Pompeo Targone

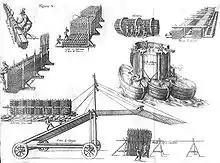
Machines for the Siege of Ostend developed by Pompeo Targone and G. Gamurini. Drawn by P. Giustiniano, "Delle guerre di Fiandra" libri VI, Antwerp, 1609.

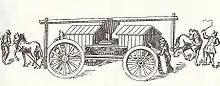
Pompeo Targone's field mill in Vittorio Zonca's treatise of 1607.

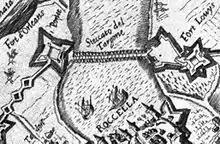
Seawall built by Pompeo Targone at the Siege of La Rochelle, 1627.

Pompeo Targone (1575 – c. 1630), son of a Venetian goldsmith, was an Italian engineer in the service of popes Clement VIII and Paul V. He built the ciborium tabernacle in the Blessed Sacrament chapel of the Archbasilica of St. John Lateran, and one of the altars in the Basilica di Santa Maria Maggiore.